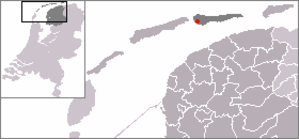
Hollum est un village situé dans la commune néerlandaise d'Ameland, sur l'île du même nom, faisant partie de la province de la Frise. Le 1ᵉʳ janvier 2007, le village comptait 1 400 habitants.